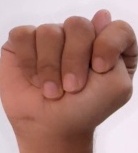
ASL sign: T